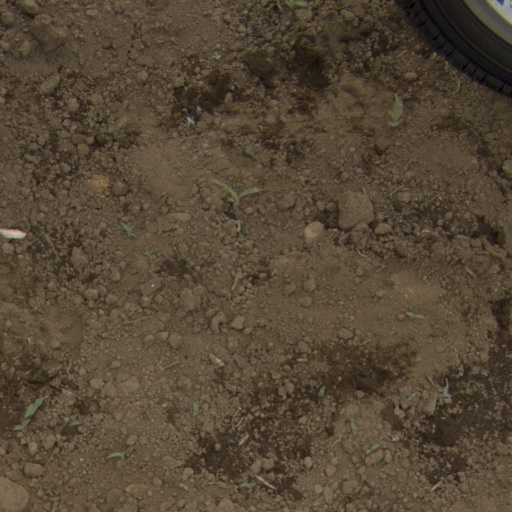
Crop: Jerusalem artichoke